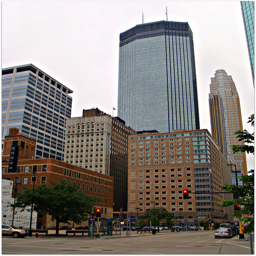
A group of buildings in a street area with cars and trees.
Shot of buildings in a big city with a deserted street.
Several large buildings in a downtown type area
An intersection in a town with large buildings.
A city with many large buildings of different colors and sizes.